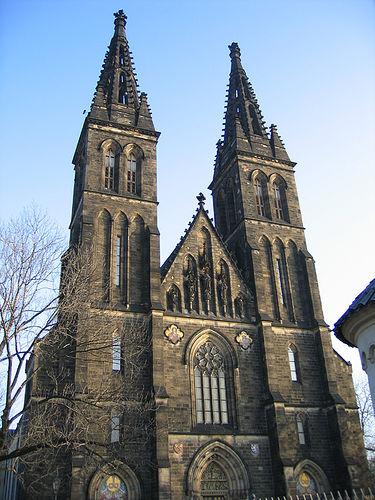
Weather: sun or clear